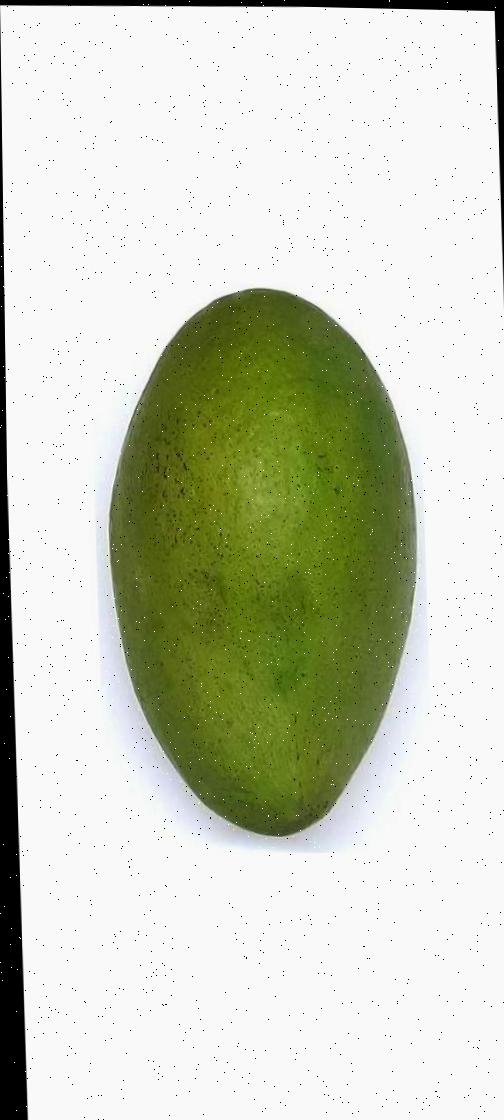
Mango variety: Rupali